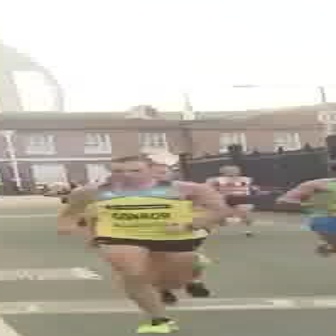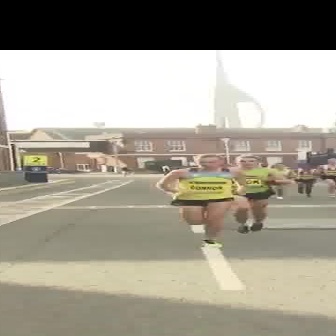
  Please identify the target specified by the bounding box [50,152,232,335] in the first image and locate it in the second image. Return the coordinates in [x_min,y_min,x_max,y_max] format.
Answer: [154,153,249,247]